Papahānaumoku

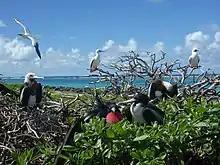
In the Hawaiian religion, Papahānaumoku is the mother of the islands and creator of life.

According to the ancient myths, Papa is the wife of Wākea, son of the god Kahiko. Wākea is the Father Sky in the Hawaiian religion and a personification of the male creative power. He and Papa are representations of the divine masculinity and femininity. Together, they created the Hawaiian Islands and became the ancestors of the Hawaiian chiefs and noblemen. The most important offspring of Papa are the islands called Hawaii (the "Big Island"), Maui, Oahu and Kauai. Chiefs claimed their descent from Papa and it was believed they were divine as well.